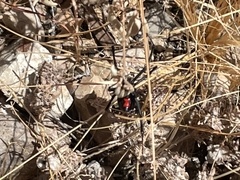
Species: Lactrodectus_hesperus